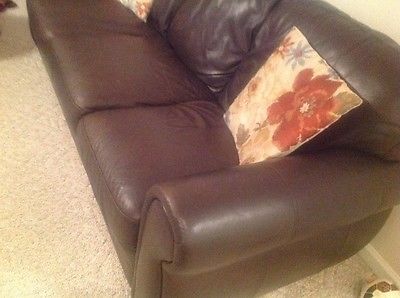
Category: sofa